Aplysiidae

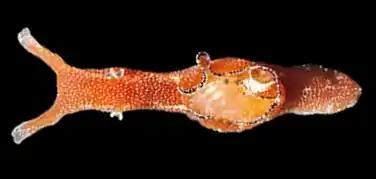
Dorsal view of a live "Aplysia parvula" showing general anatomy of sea hares.

Members of the Aplysiidae have an atrophied inner shell (in contrast with the nudibranchs, which have no shell at all). In "Aplysia" and "Syphonota", this shell is a soft flattened plate over the visceral rear end, where it is fully or partially enclosed in the mantle skin. In "Dolabella auricularia", the shell is ear-shaped. The shell is only present in the larval stage of the two genera "Bursatella" and "Stylocheilus", and on this basis they have been grouped into the subfamily Dolabriferinae.